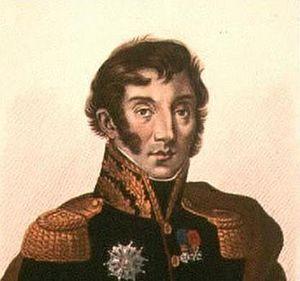
L'insurrection vendéenne et Chouannerie de 1815, surnommée la Petite chouannerie, fut une guerre qui opposa royalistes et bonapartistes à la suite du soulèvement des paysans de Vendée militaire, de Bretagne, d'Anjou et du Maine contre Napoléon Iᵉʳ durant les Cent-Jours. À la même époque, des troubles eurent lieu aussi dans d'autres départements français comme dans l'Aveyron et la Lozère. Dans l'Ouest les départements touchés furent ceux de la Vendée, de Maine-et-Loire, des Deux-Sèvres, de la Loire-Inférieure, du Morbihan, des Côtes-du-Nord, d'Ille-et-Vilaine, de la Mayenne et du Finistère.
Jean Maximilien Lamarque, né à Saint-Sever le 22 juillet 1770 et mort à Paris le 1ᵉʳ juin 1832, est un officier général français qui a fait sa carrière dans les armées de la Révolution et de l'Empire, en particulier les guerres de Vendée et d'Espagne.